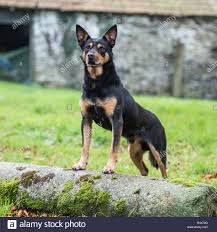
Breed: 209-n000049-kelpie